Cyrillic alphabets

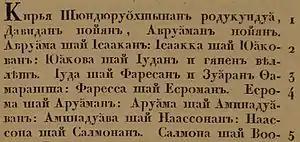
The first lines of the Book of Matthew in Karelian using the Cyrillic script, 1820

The Karelian language was written in the Cyrillic script in various forms until 1940 when publication in Karelian ceased in favor of Finnish, except for Tver Karelian, written in a Latin alphabet. In 1989 publication began again in the other Karelian dialects and Latin alphabets were used, in some cases with the addition of Cyrillic letters such as ь.